Tacitus on Jesus

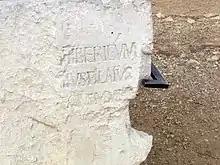
The Pilate Stone, now at the Israel Museum

Pilate's rank while he was governor of Judaea appeared in a Latin inscription on the Pilate Stone which called him a prefect, while this Tacitean passage calls him a procurator. Josephus refers to Pilate with the generic Greek term, or governor. Tacitus records that Claudius was the ruler who gave procurators governing power. After Herod Agrippa's death in AD 44, when Judea reverted to direct Roman rule, Claudius gave procurators control over Judea.